This Is My Story (memoir)

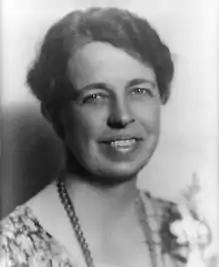
Roosevelt in 1933

Eleanor Roosevelt was born on October 11, 1884, in New York City. A member of the prominent Roosevelt family, she grew up surrounded by material wealth, but had a difficult childhood, suffering the deaths of both of her parents and a brother before she was ten. Roosevelt was sent by relatives to the Allenswood School five years later. While there, Marie Souvestre, the founder of the school, influenced her. She wrote in "This is My Story" that "Whatever I have become had its seeds in those three years of contact with a liberal mind and strong personality." When she was eighteen, Roosevelt returned to New York and joined the National Consumers League. She married Franklin D. Roosevelt, her cousin, in 1905. They would have five children.